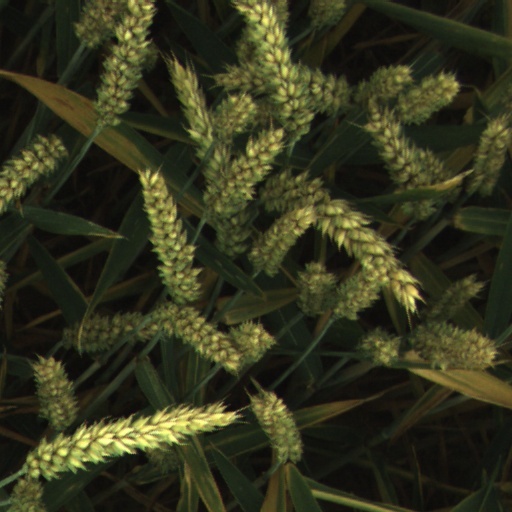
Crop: wheat